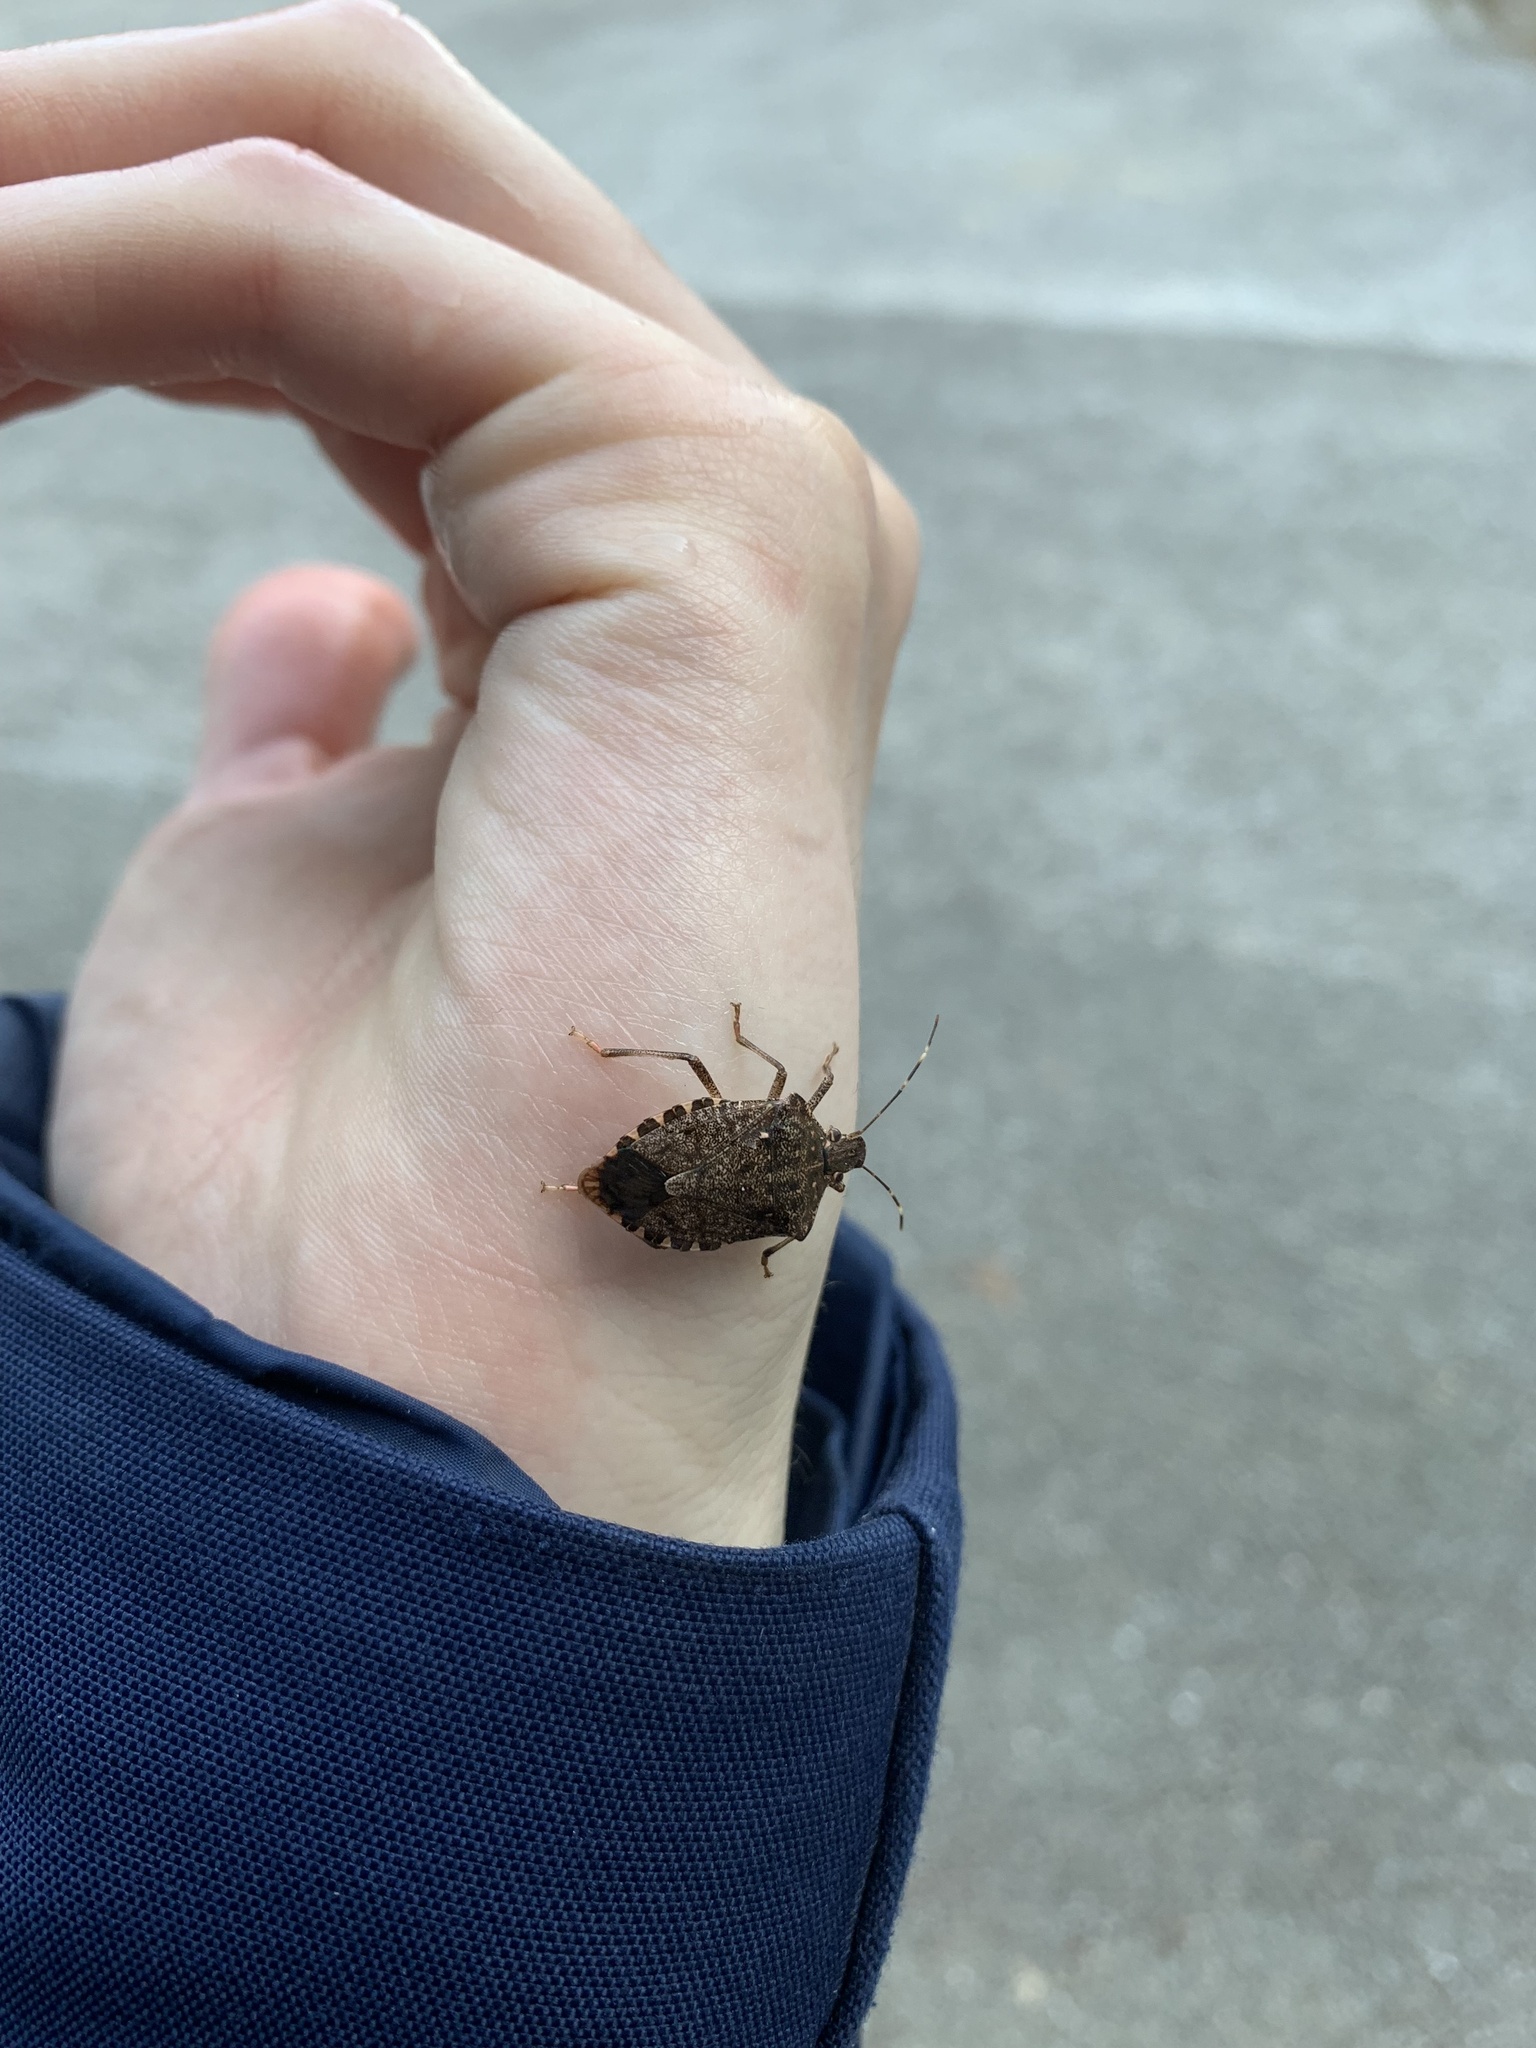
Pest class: stink_bug